Armored Core 3

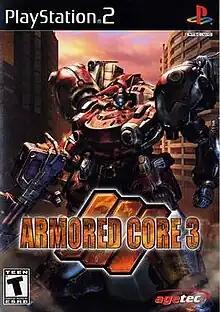
North American PlayStation 2 cover art

Armored Core 3 is a 2002 third-person shooter mecha video game developed by FromSoftware for the PlayStation 2. It is the sixth entry in the "Armored Core" series. "Armored Core 3" acts as a reboot for the franchise and begins a storyline that would continue through "". In 2009, "Armored Core 3" was ported to the PlayStation Portable.